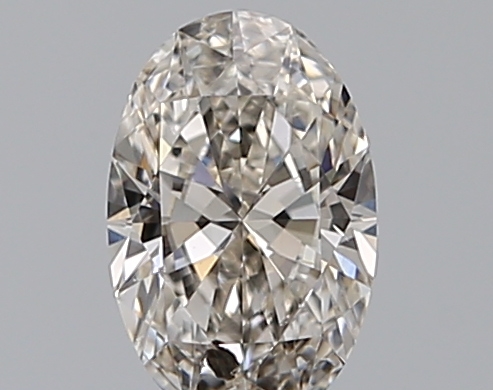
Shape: oval
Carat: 0.5
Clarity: I1
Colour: J
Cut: EX
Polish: EX
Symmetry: VG
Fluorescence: M
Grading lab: GIA
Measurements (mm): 6.7 x 4.34 x 2.57